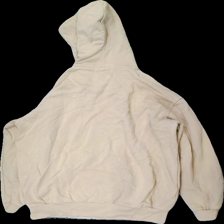
View: back
Type: Hoodie
Category: Unisex
Brand: Not in the list
Colors: Beige
Material: 83% bomull 17% polyester
Cut: V-collar
Season: All
Price range: 50-100
Recommended usage: Reuse
Description: hoddie